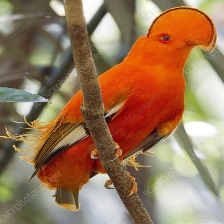
Species: COCK OF THE  ROCK
Scientific name: RUPICOLA